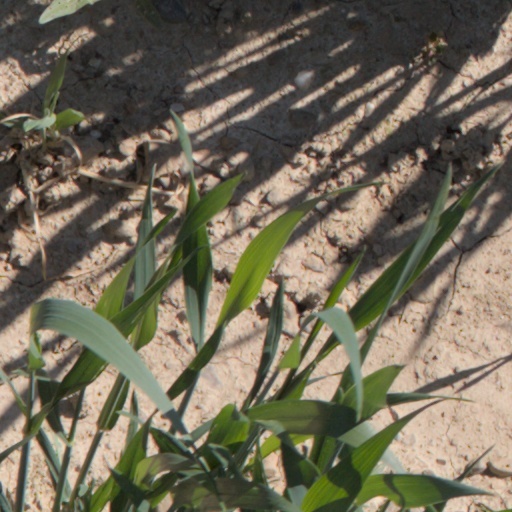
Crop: wheat